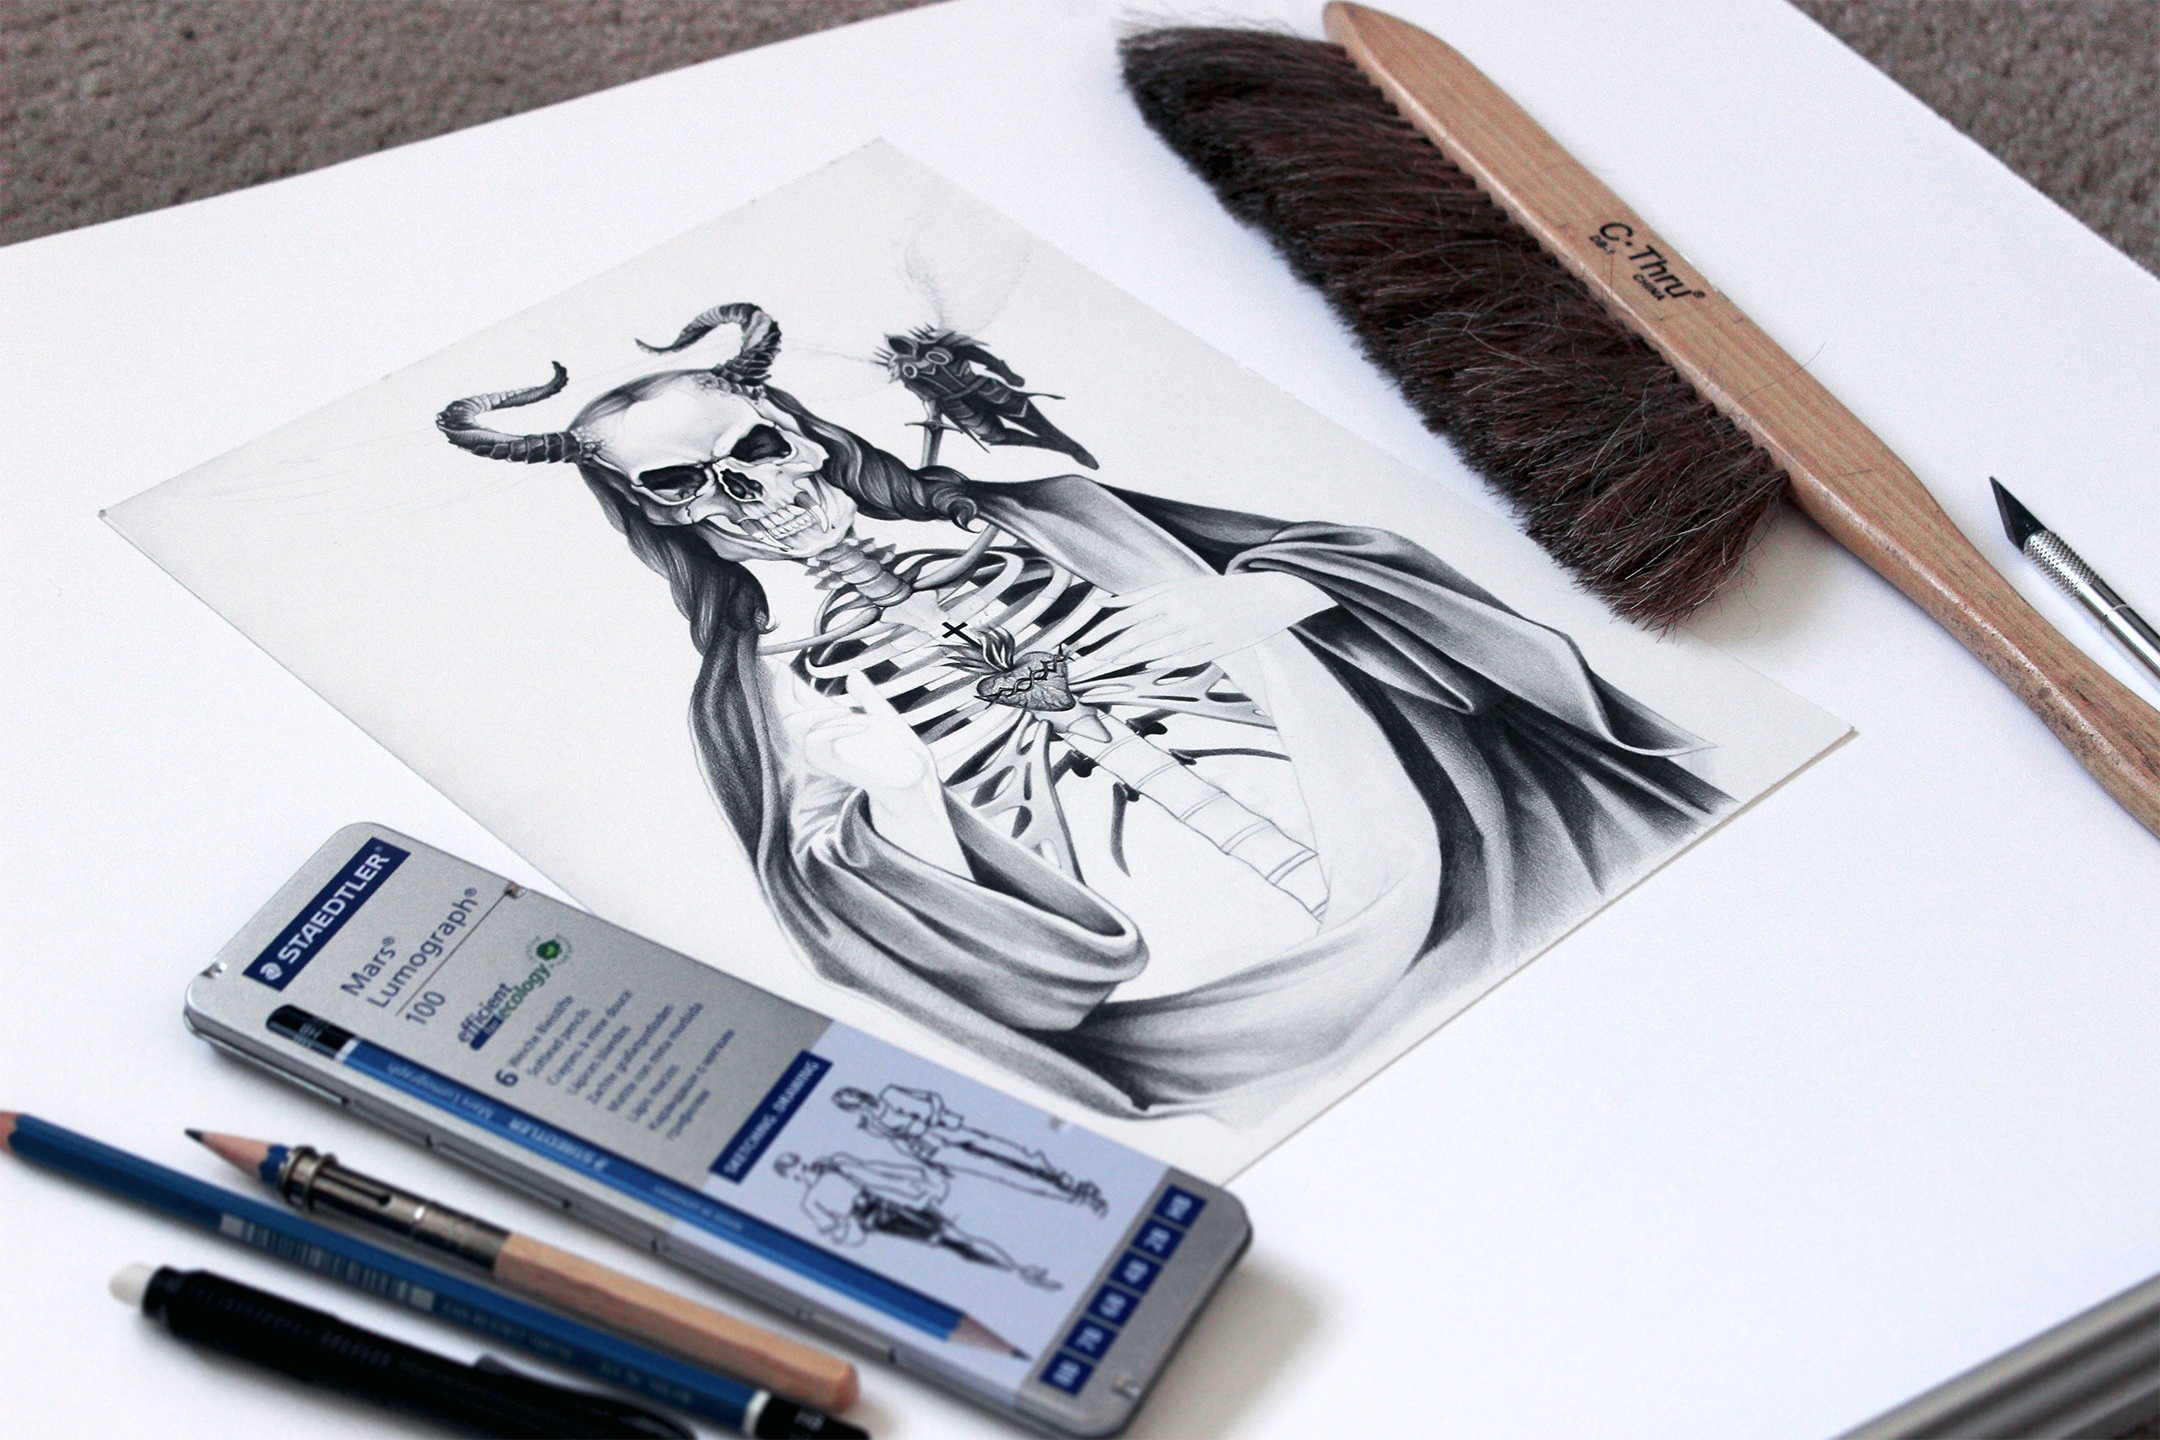
writing, pencil, wing, pen, religion, christian, death, bible, brand, religious, sketch, drawing, jesus, christianity, calligraphy, demon, devil, draw, satan